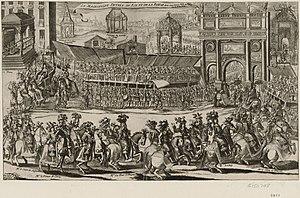
La magnifique entrée du Roy et de la Royne dans leur bonne ville de Paris le 26 aout 1660. Auteur
L’ordre de préséance en France est une hiérarchie symbolique définissant l'ordre des personnalités officielles lors des cérémonies publiques en France. Cet ordre diffère selon que les cérémonies publiques se tiennent à Paris ou dans d'autres territoires.